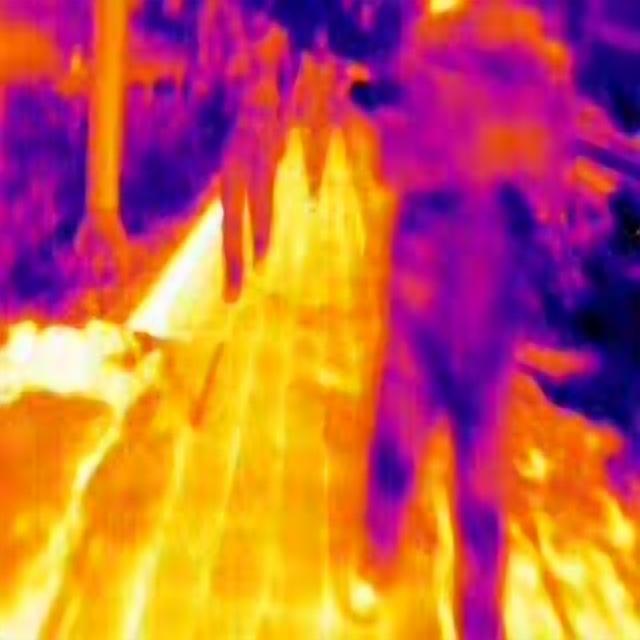
Detected objects:
label: person
label: person
label: person